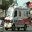
Label: ambulance